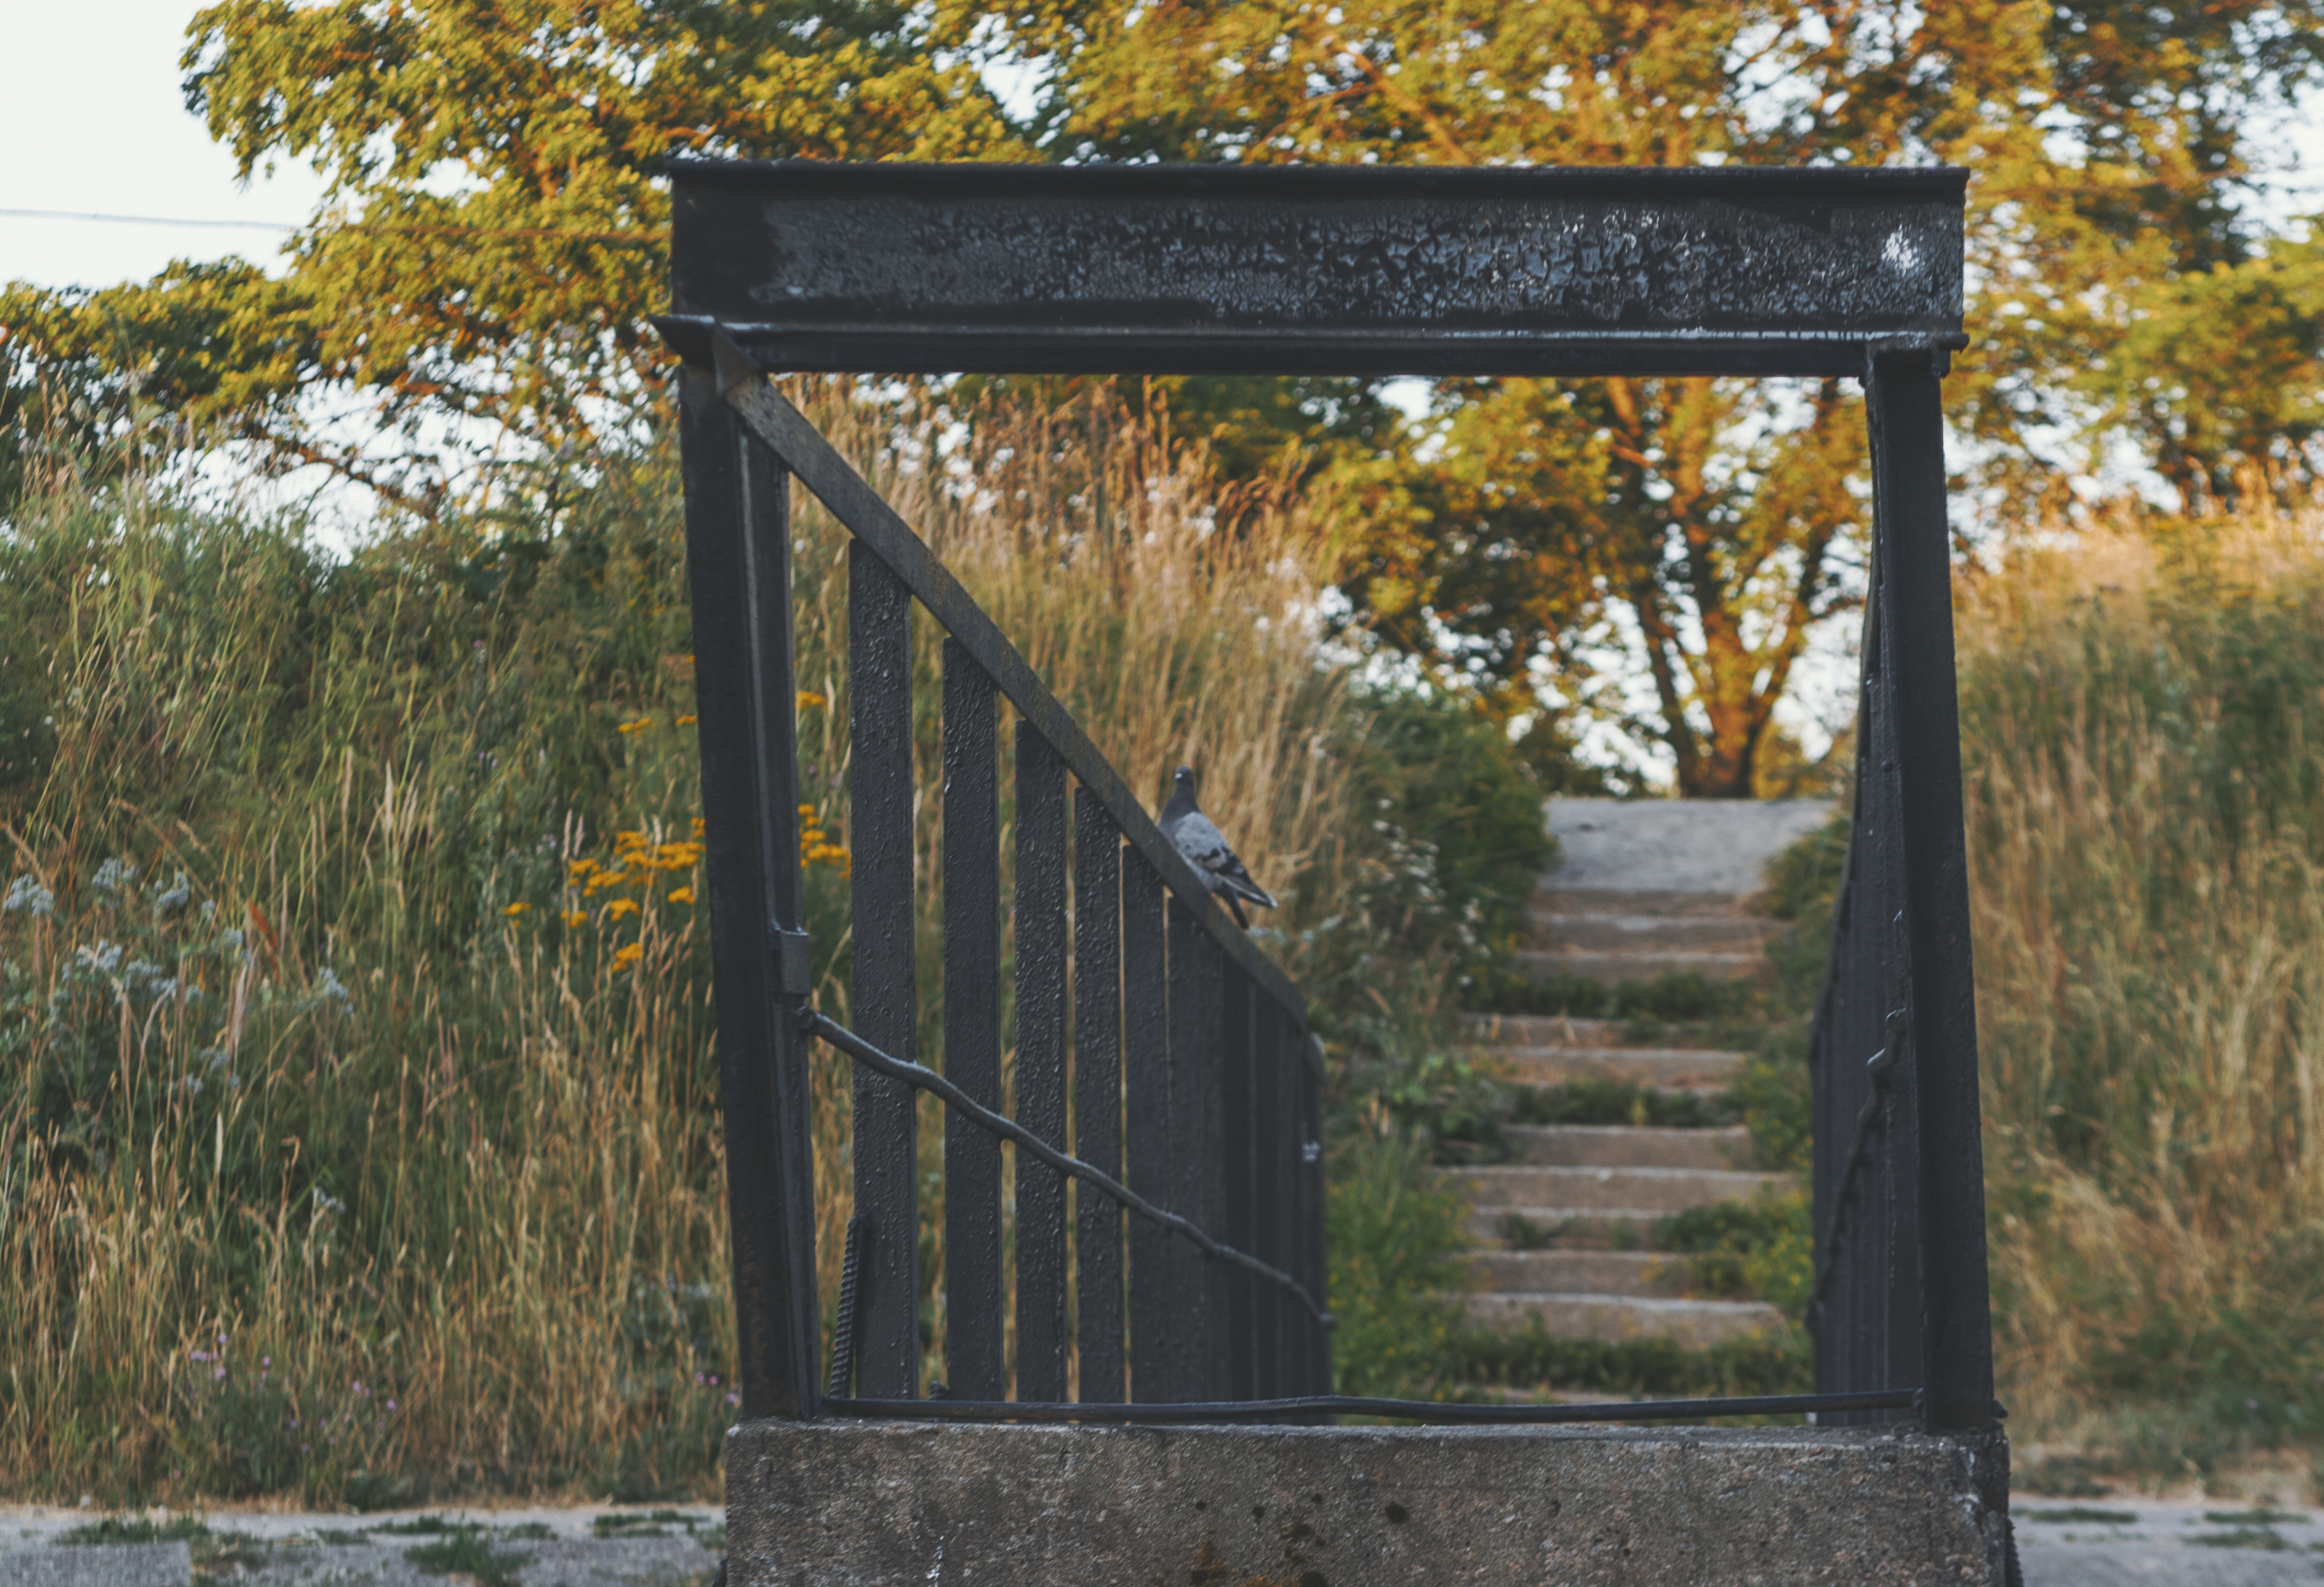
images, plant, wood, natural landscape, shade, road surface, tree, vegetation, sunlight, grass, rural area, landscape, morning, trunk, Tints and shades, parallel, symmetry, deciduous, forest, sky, winter, woodland, metal, road, twig, bridge, trail, shadow, nature reserve, nonbuilding structure, guard rail, stairs, slope, autumn, walkway, handrail, temperate broadleaf and mixed forest, arch, evening, transport, gate, path, Northern hardwood forest